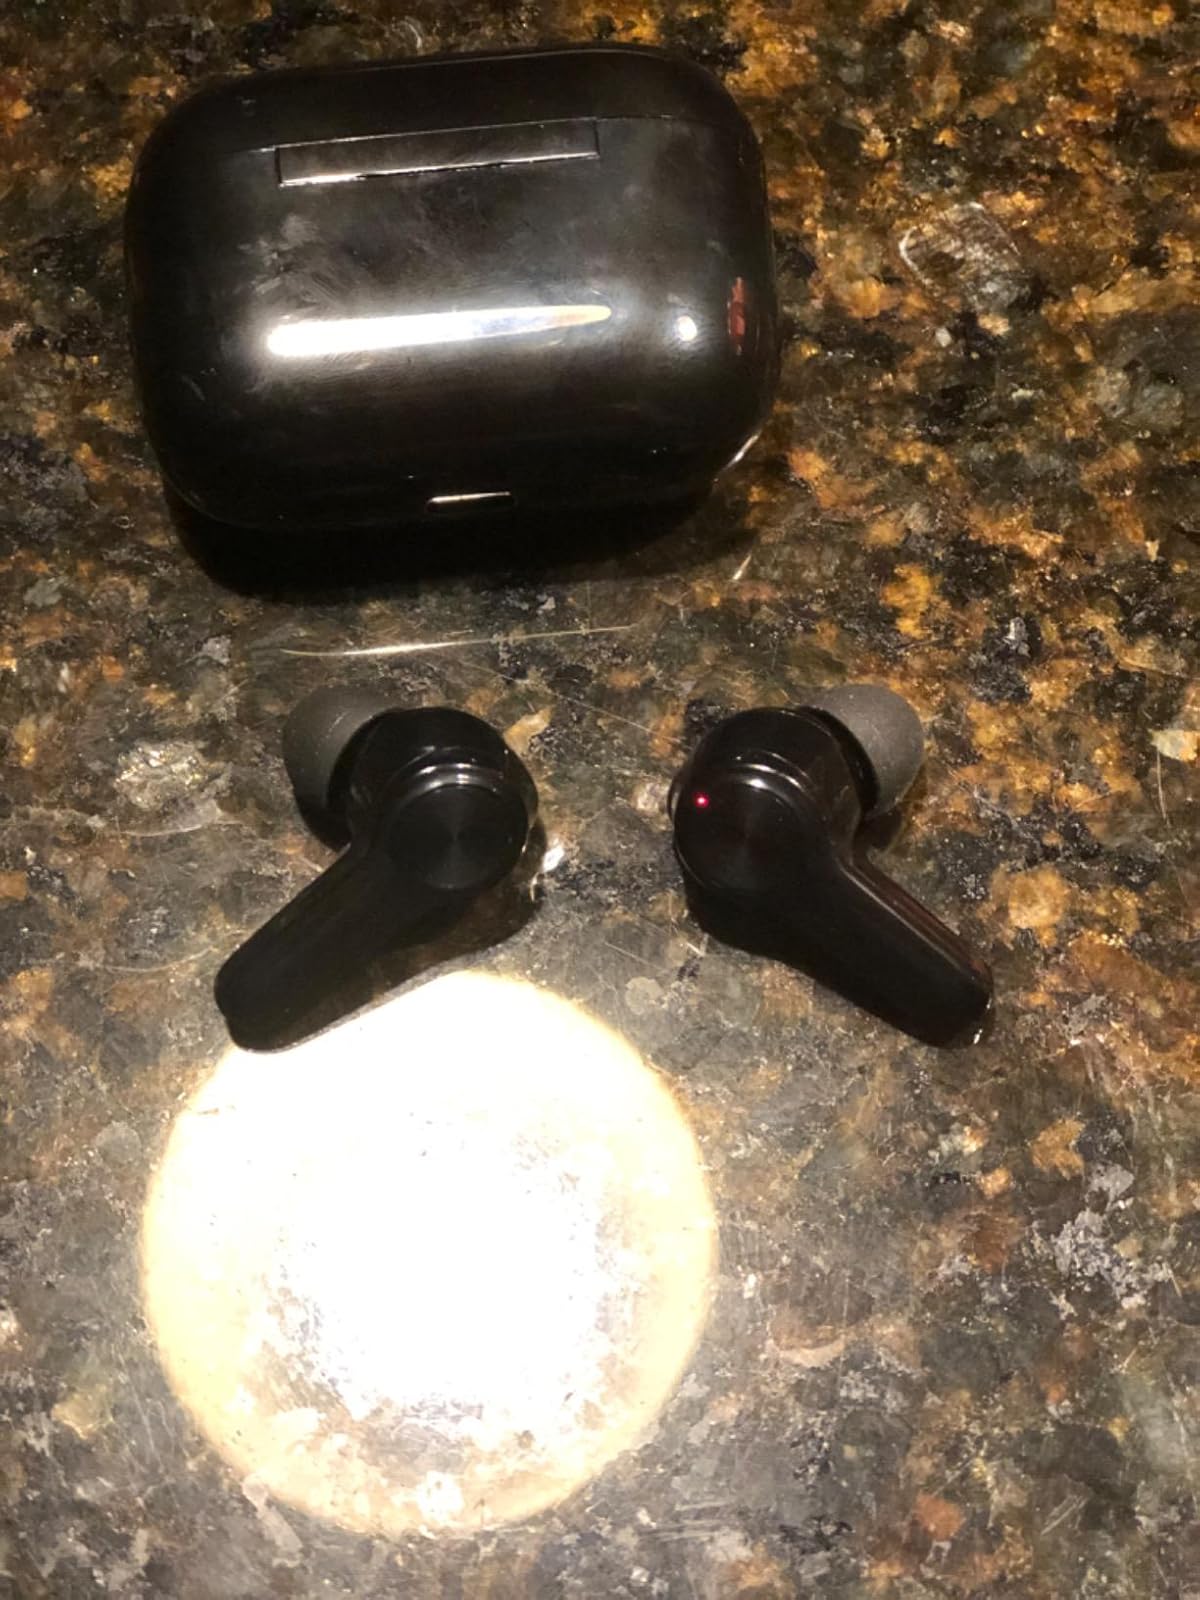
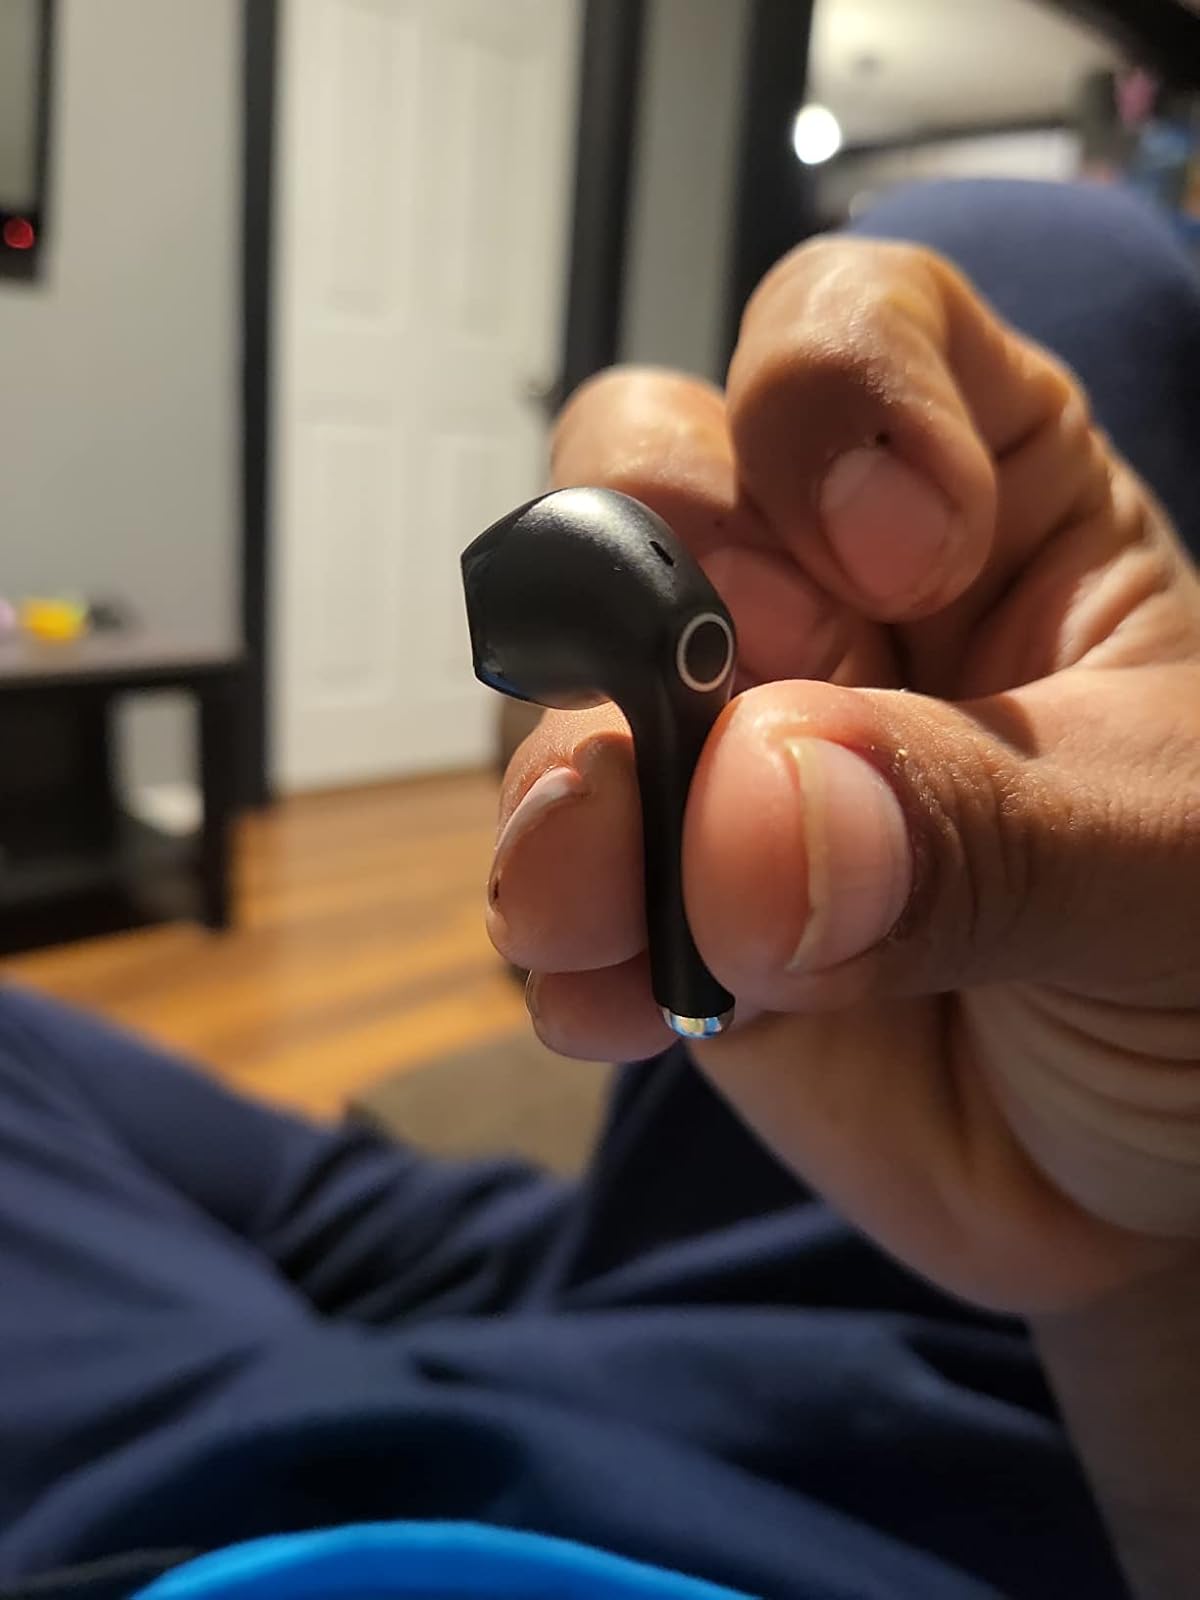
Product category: earbuds
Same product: no